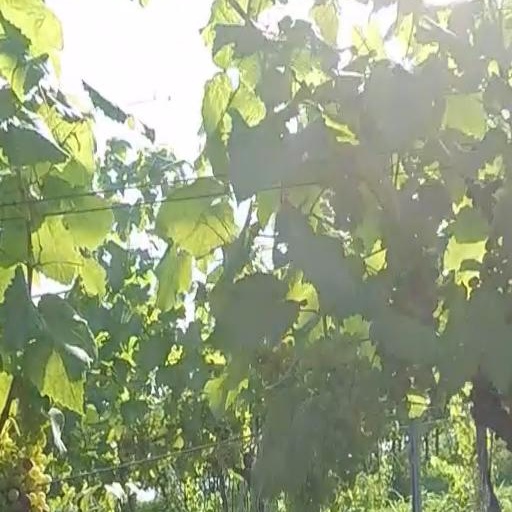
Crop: grape